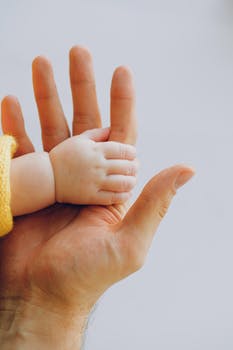
Label: No Watermark